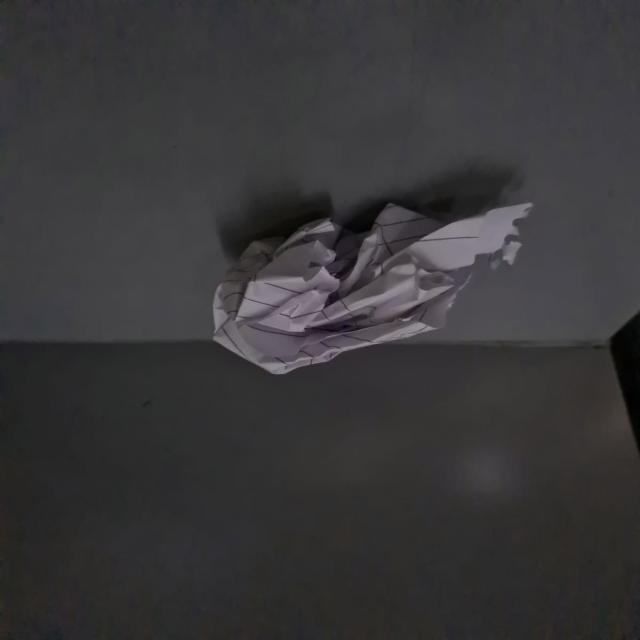
Label: tissues